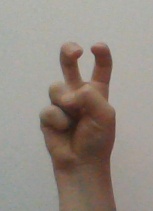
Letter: toot